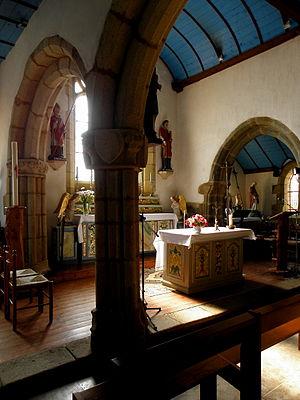
Intérieur de l'église Saint-Boscat de Tréogat (29). Vue transversale du chœur. This building is indexed in the Base Mérimée, a database of architectural heritage maintained by the French Ministry of Culture,